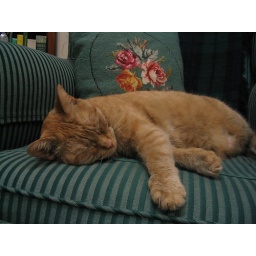
Now that's what I'm talking about. This was a very happy cat at a used book store in Picton, Ontario.